My Binondo Girl

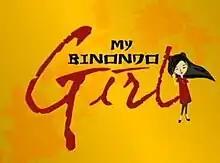
Title card

My Binondo Girl is a Philippine television drama romantic comedy series broadcast by ABS-CBN. Directed by Malu L. Sevilla and Francis Xavier Pasion, it stars Kim Chiu, Xian Lim, Jolo Revilla and Matteo Guidicelli. It aired on the network's Primetime Bida line up from August 22, 2011 to January 20, 2012, replacing "Minsan Lang Kita Iibigin" and was replaced by "City Hunter". The drama revolves around a girl who pretends to be a man to gain her father's affection.